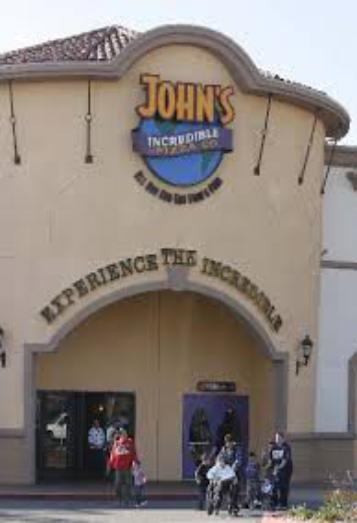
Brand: John's Incredible Pizza
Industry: Food